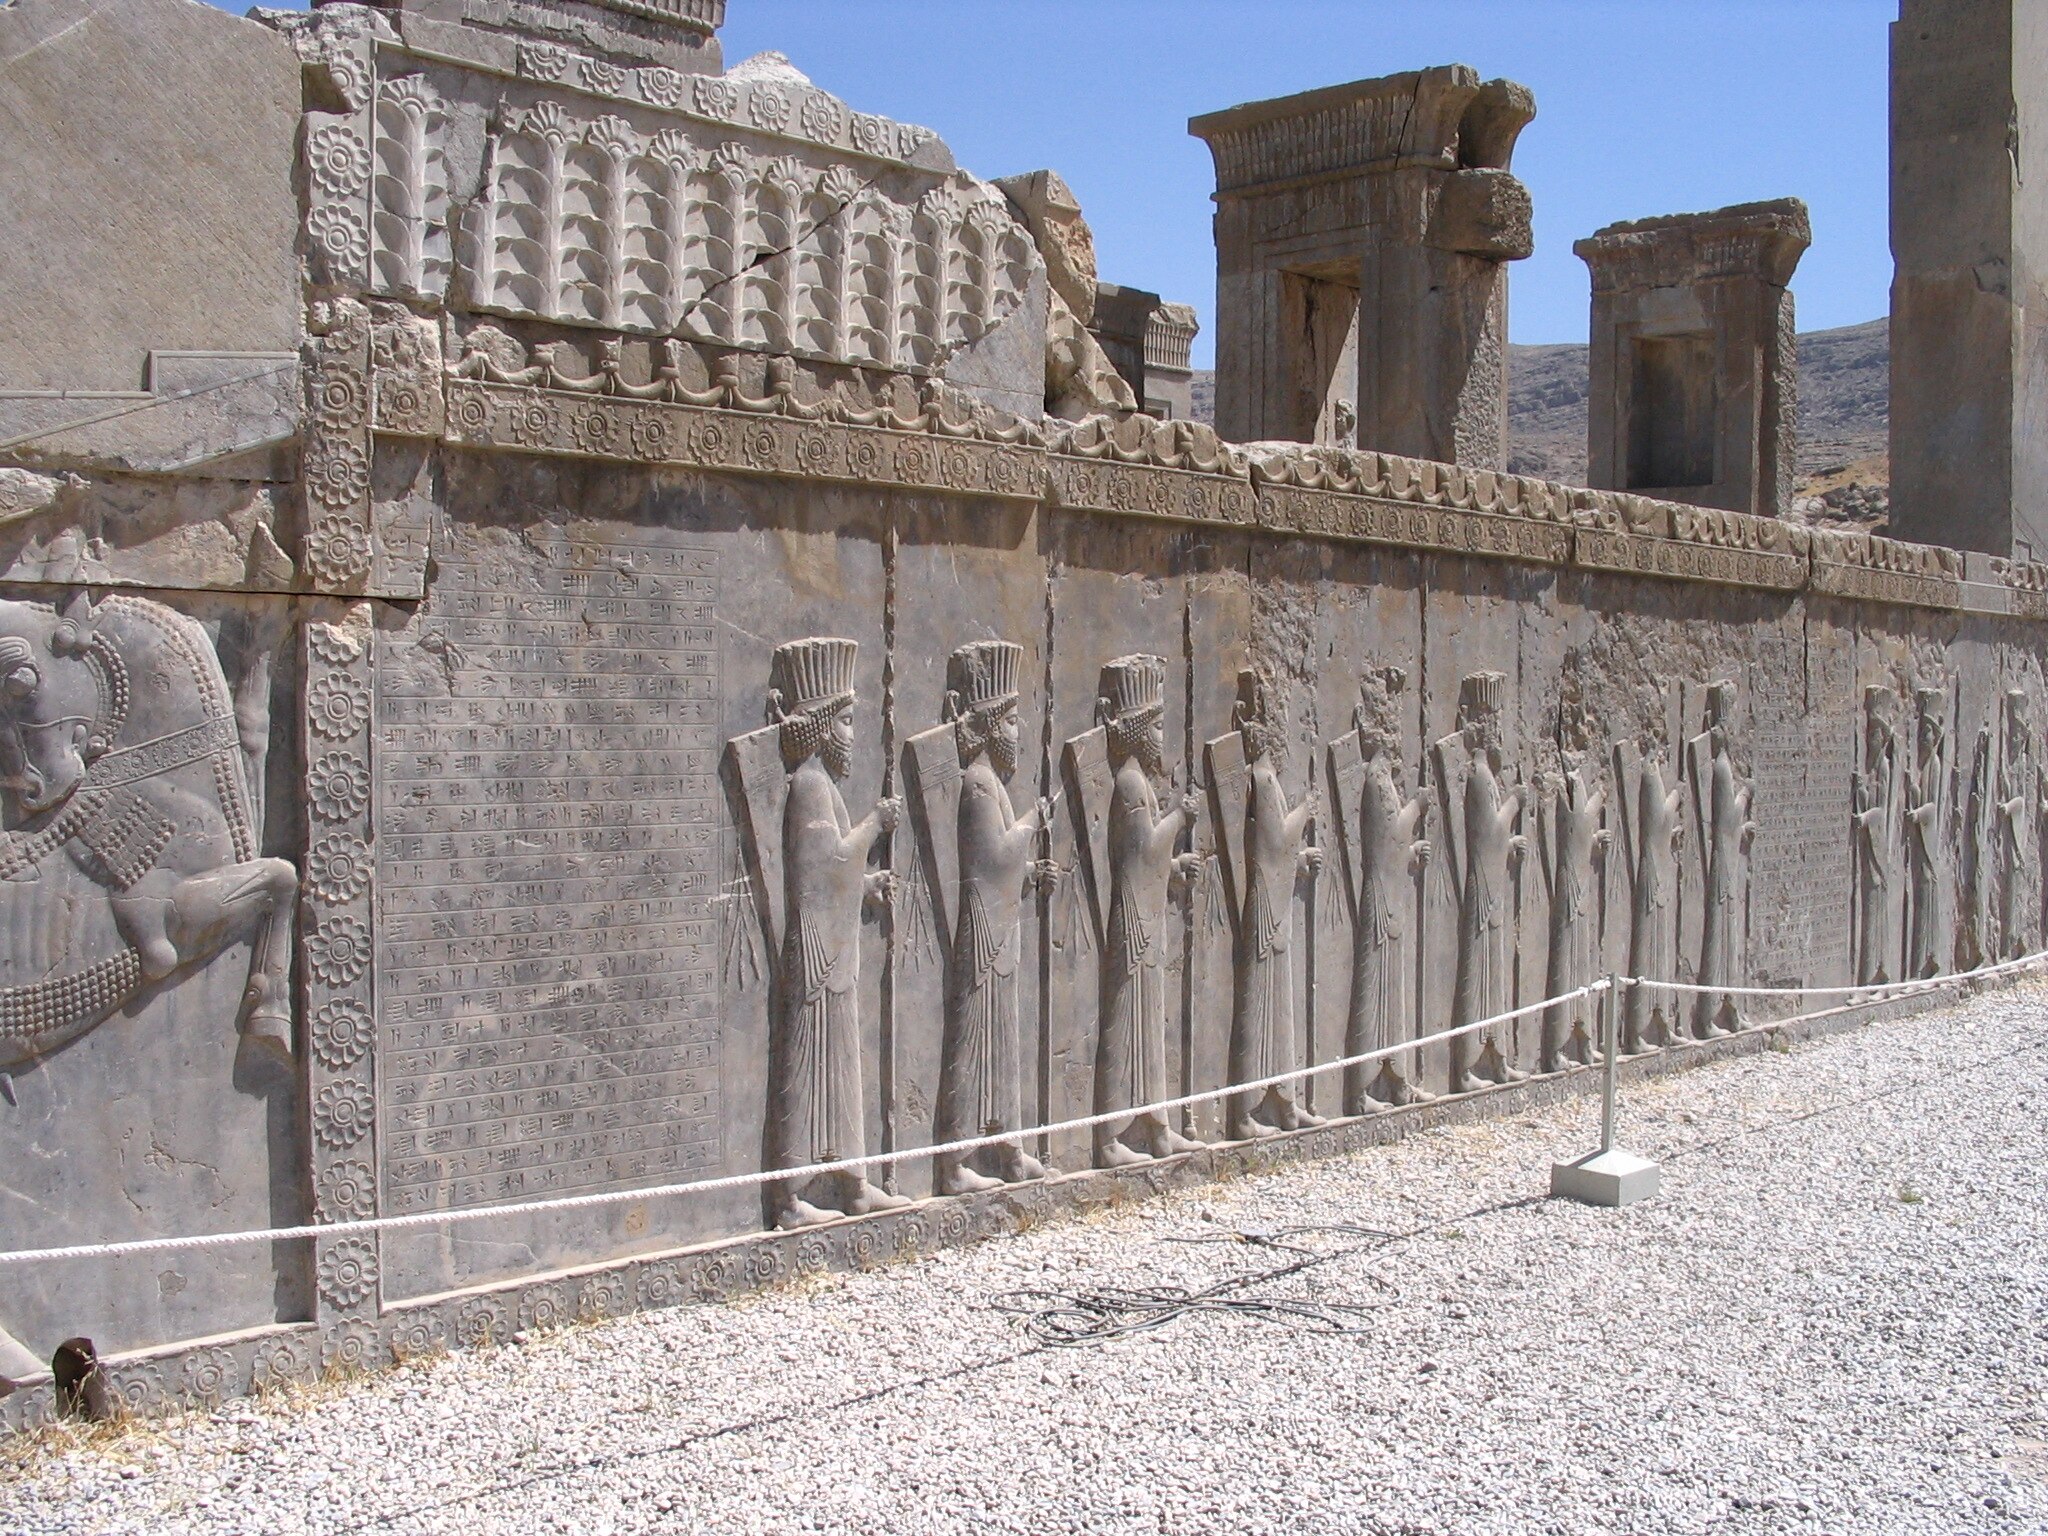
Title: Persepolis reliefs 2005a
Description: Well preserved Achamenid reliefs from Persepolis
Date: 2005-06-08
Categories: Taken with Canon PowerShot A75, Flickr images reviewed by trusted users, Flickr images missing SDC creator, Flickr images missing SDC source of file, Reliefs of Achaemenid warriors in Persepolis, Old Persian inscriptions, Southern staircase of Tachara